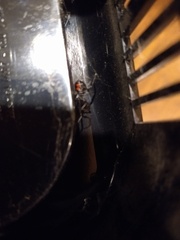
Species: Lactrodectus_hesperus